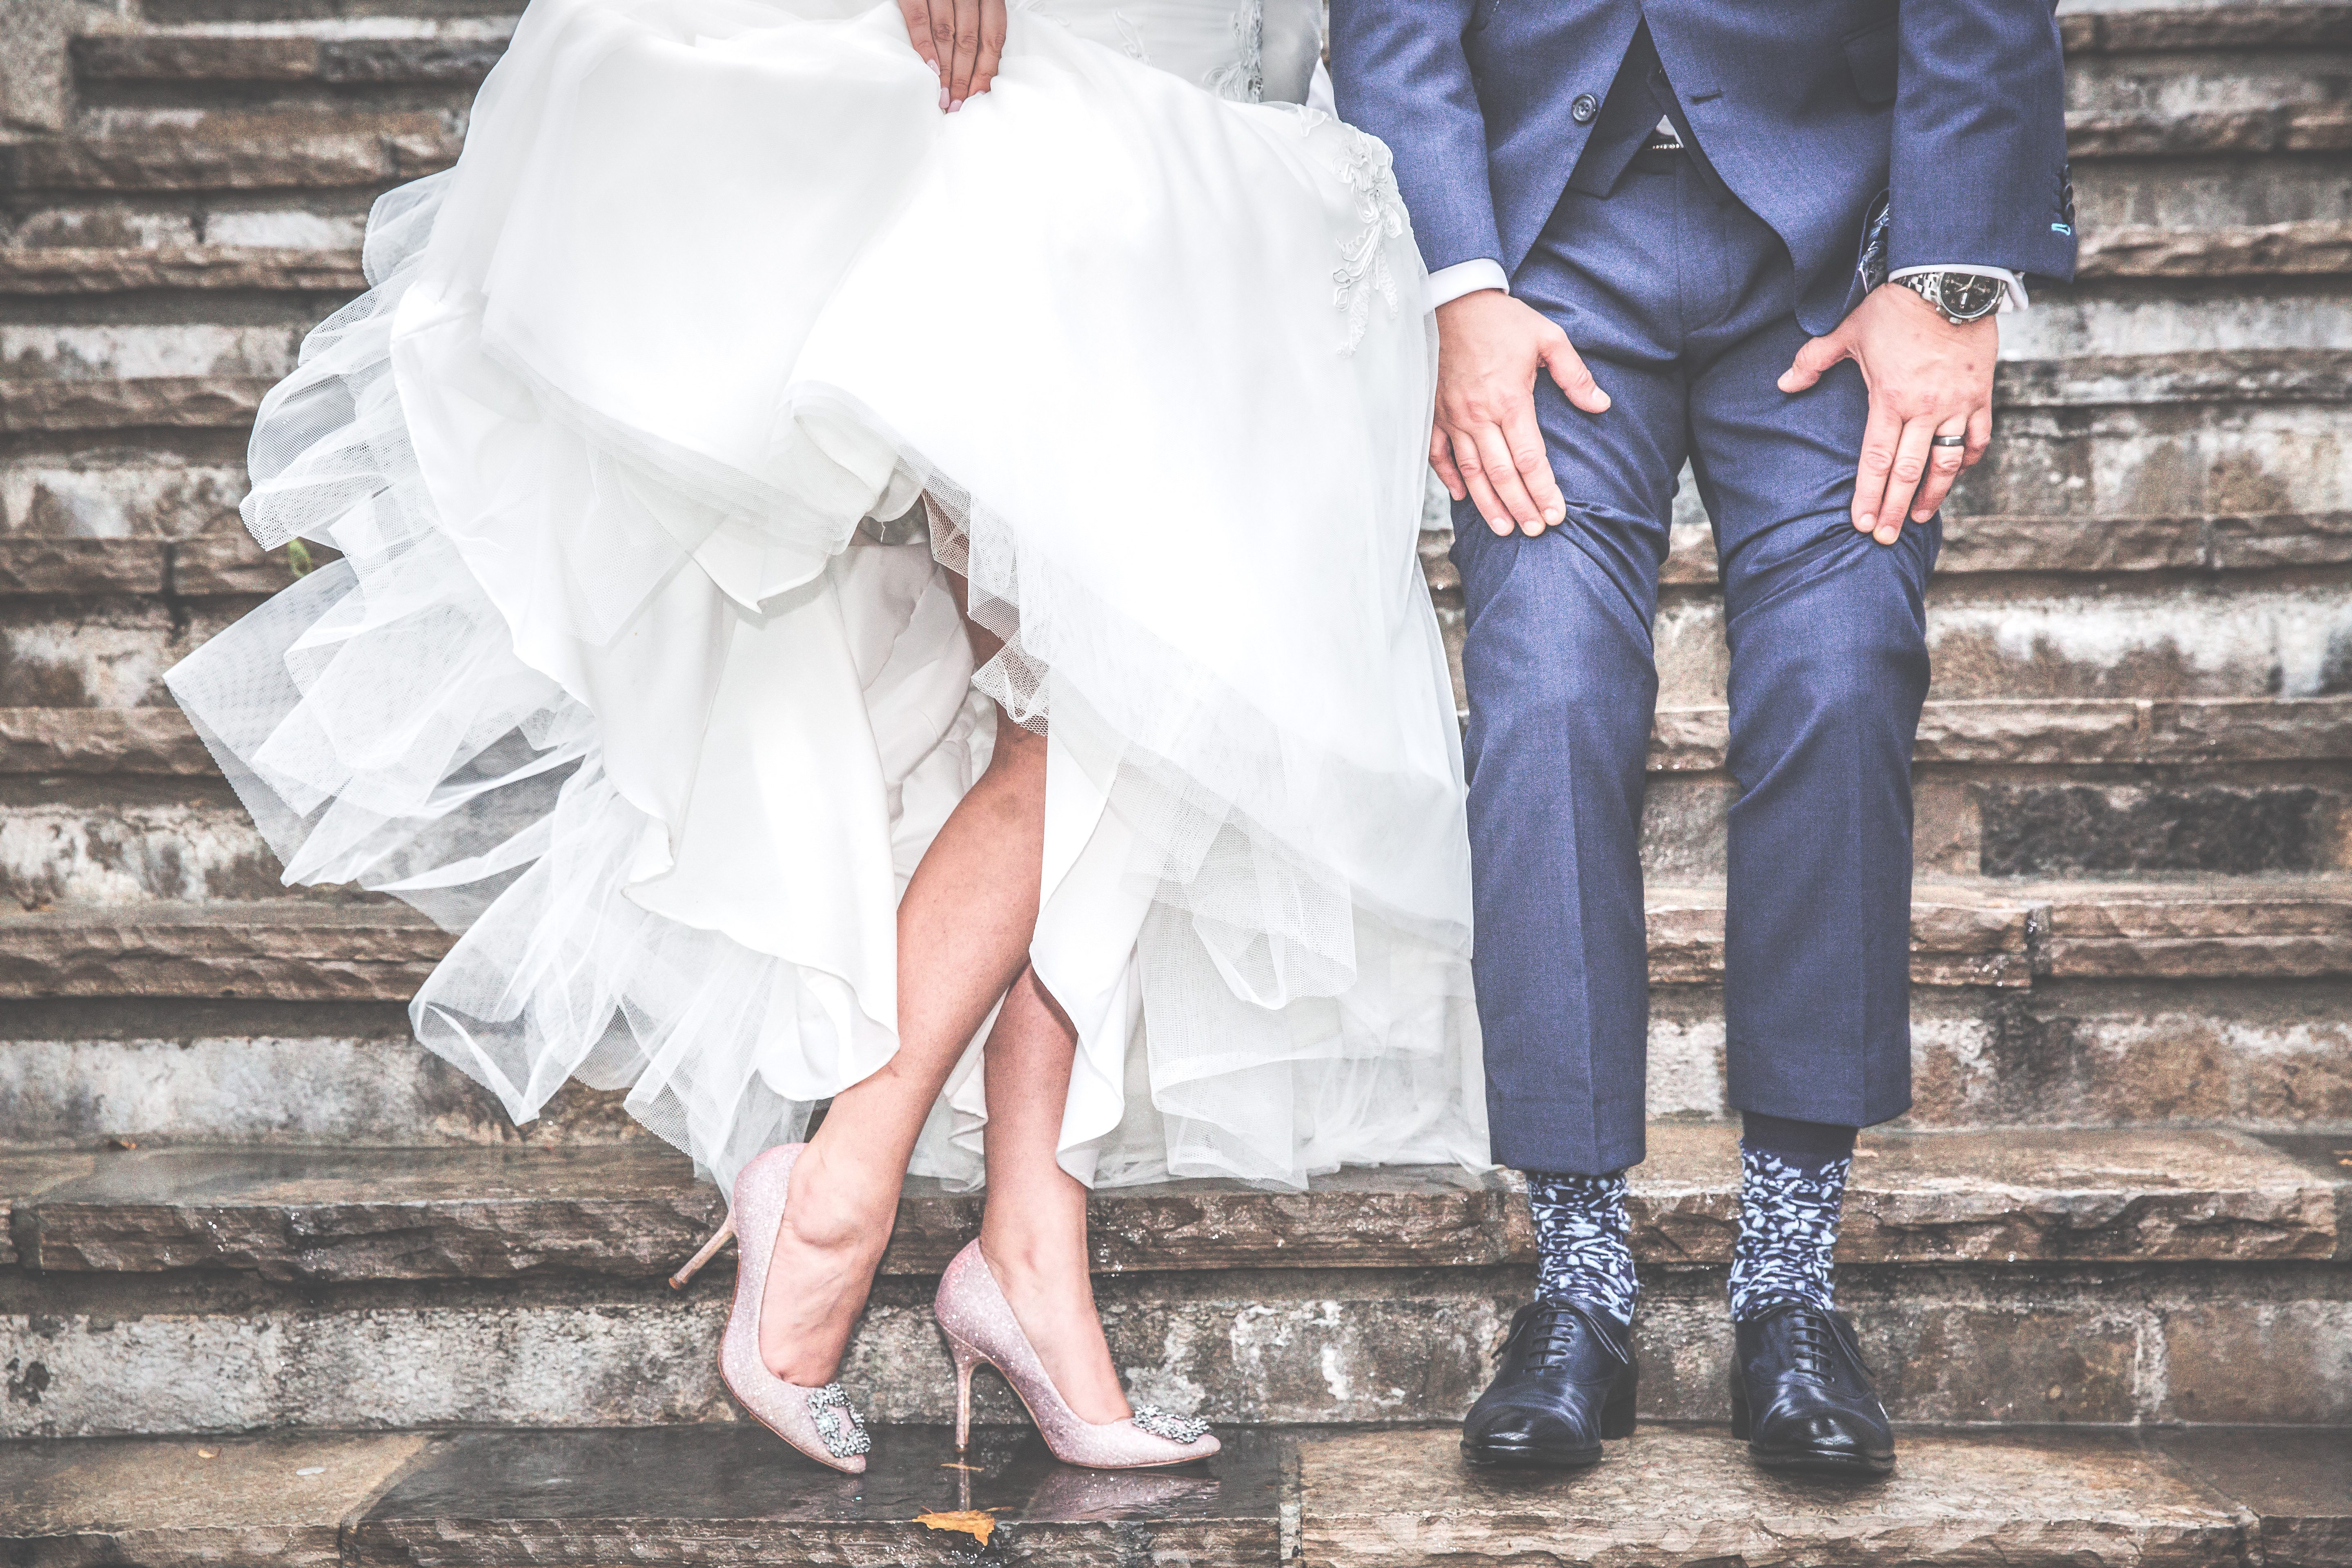
man, people, girl, woman, feet, love, spring, couple, fashion, wedding, bride, groom, shoes, ceremony, dress, stairs, footwear, photograph, photo shoot